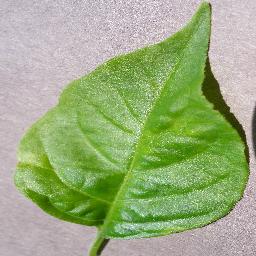
Label: Pepper,_bell___healthy